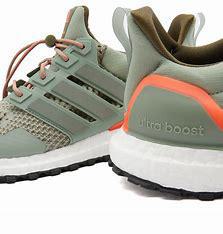
Brand: Adidas
Model: Ultraboost 1